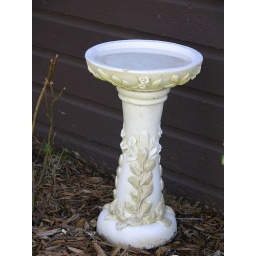
Bird bath in my Rose bed